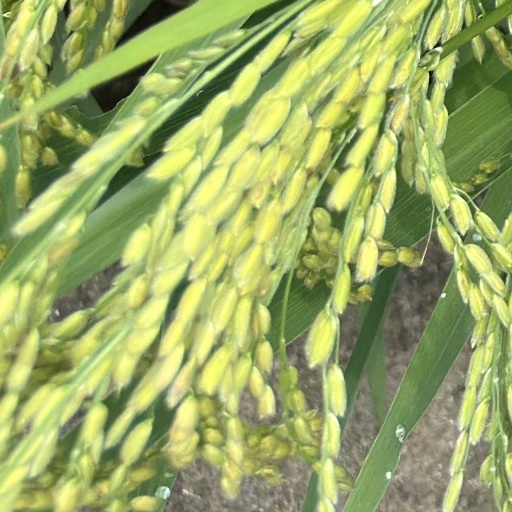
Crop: rice